Adolf Fredrik's Music School

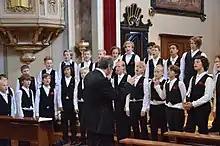
Adolf Fredrik's Boys Choir

In 1959 Stockholms Musikgymnasium (Stockholm's Music High School) for 10th through 12th grade started its activity in Adolf Fredrik's Music School. In 1984 it moved to Kungsholmens gymnasium. Collaboration between the two schools continues and is manifested in annual concerts in the Globen arena, Strawberry Arena or other suitable venues with high spectator capacity.